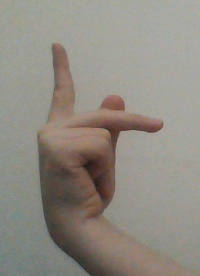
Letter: dha